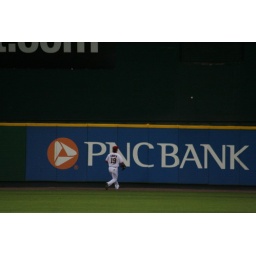
Ryan Church watches Brad Penny's hit bounce over the left field wall for an automatic double